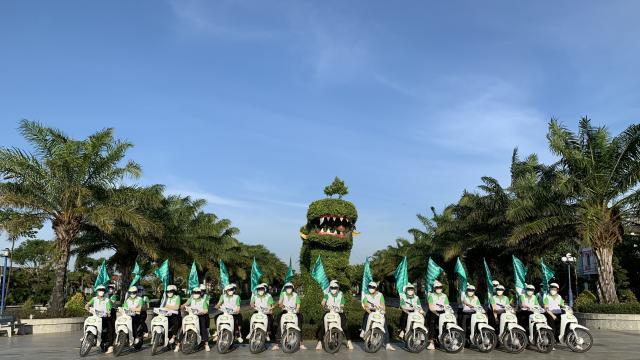
có một cái cây hình con rồng xuất hiện ở phía sau dàn xe máy